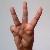
The image shows a hand gesture representing the letter 'W' in Indian Sign Language.